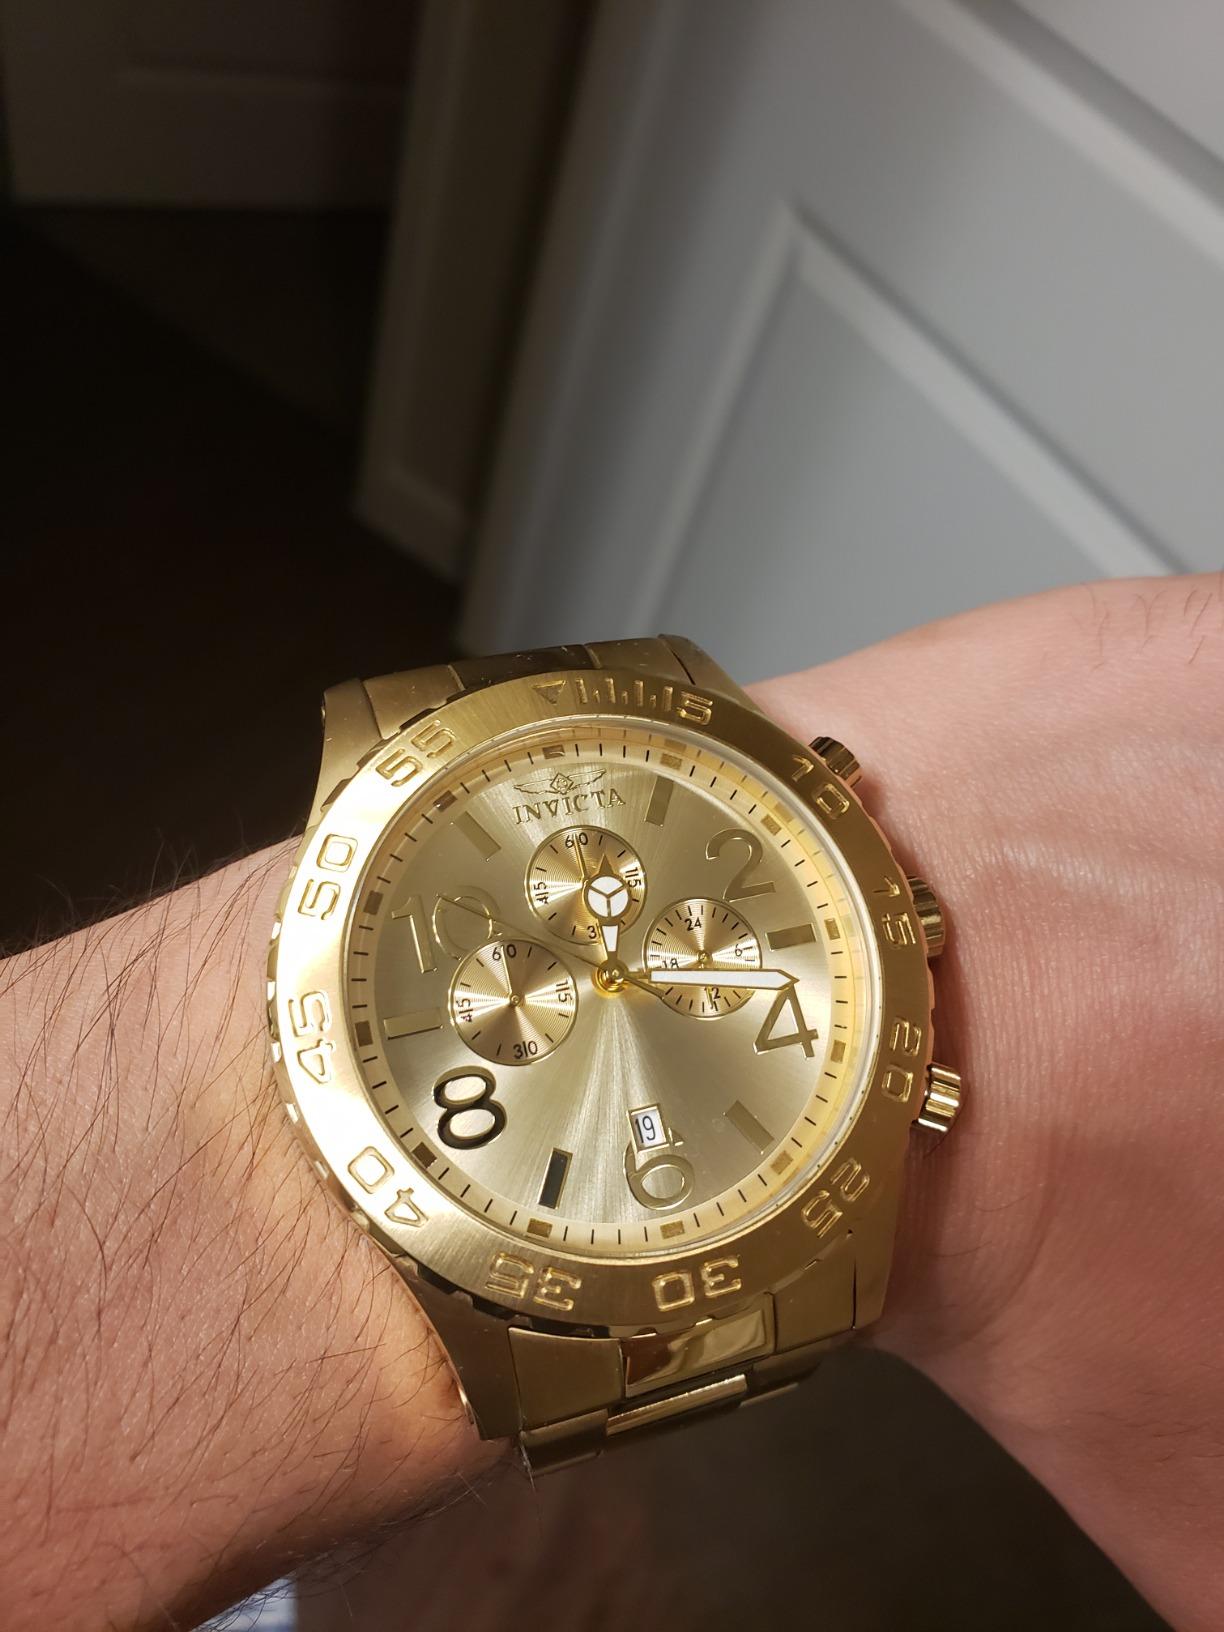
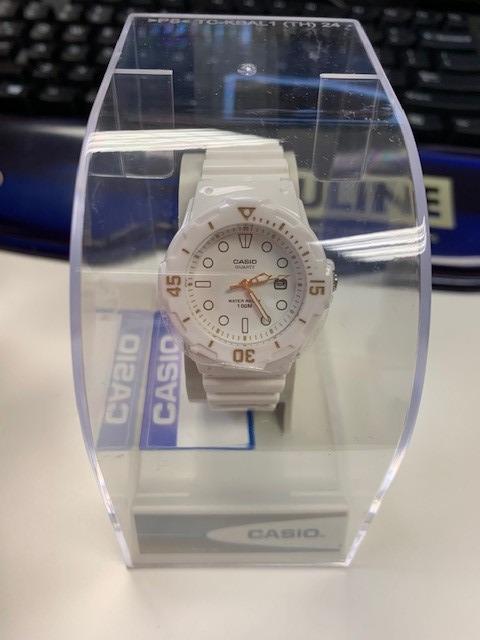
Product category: accessories_watch
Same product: no